Willi Boskovsky

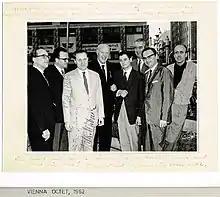
Vienna Octet 1962 on tour of Southern Africa. photo dedicated to tour organiser Hans Adler.<a href="http%3A//classicalmusicianstoza.blogspot.ca/2014/06/vienna-octet.html">

Boskovsky was also a Mozart performer: he recorded all the sonatas for violin and piano, with pianist Lili Kraus, and the complete trios for violin, piano and cello, with Kraus and Nikolaus Hübner for Les Discophiles Français. He played in Brahms' Double Concerto in A minor, Op.102, with Wilhelm Furtwängler conducting the Vienna Philharmonic. Other highlights include prominent violin solos in orchestral works, including Richard Strauss's Ein Heldenleben recorded with Clemens Krauss.